Church of Nossa Senhora da Conceição Velha

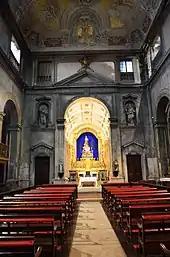
The presbytery and architectural facade, showing the three stories, with doors, sculptures of Peter and Paul and windows

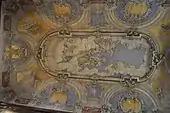
The medallion in the main nave, showing an angel lancing a dragon, the Virgin Mary and God surrounded by cherubs

The singular nave consists of a high-choir over stone pillars, a sillar of marble azulejo tile and stucco vaulted-ceiling. In addition, there is a baptistery, to the left of the altar, six lateral chapels and raised pulpit to the left of the altar. The concave chapels are designed within a Roman arch, and include gilded retables, are all covered in vegetal elements. The last altar, deeper than the rest, includes imagery from the "Last Supper" and a ceiling painting of the Holy Spirit. A fence of wood separates the chapels from the rest of the nave.